Daphne Civic Center

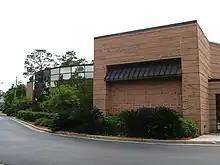
East Face of the Daphne Civic Center

The Daphne Civic Center is a multipurpose convention and performing arts center located in Daphne, Alabama, United States (a suburb of Mobile). The Center features of exhibit and meeting space in the main exhibit hall, which also features a 37-by-70-foot permanent stage. For concerts, the exhibit hall can seat 1,700; for banquets, 900; receptions, 1,247; and in a classroom setup, 676. The exhibit hall's arched roof rises up to .